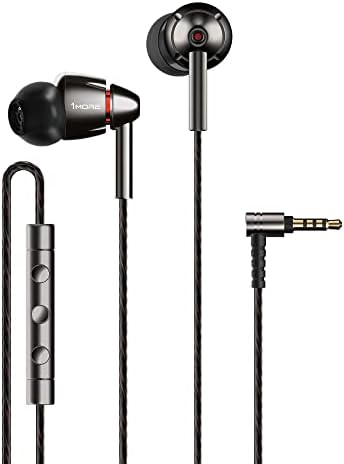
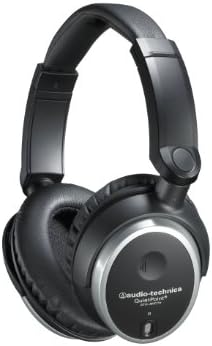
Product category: headphones
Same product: no